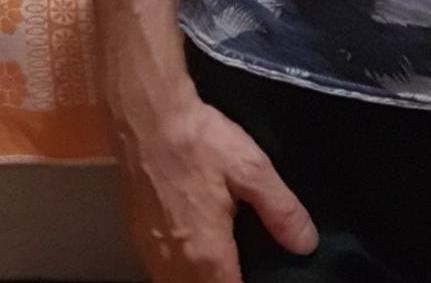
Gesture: no_gesture